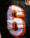
Number: 6